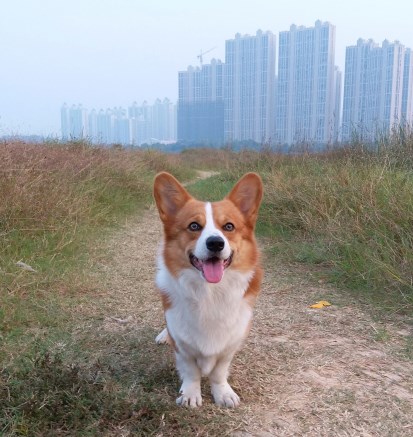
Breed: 2909-n000116-Cardigan